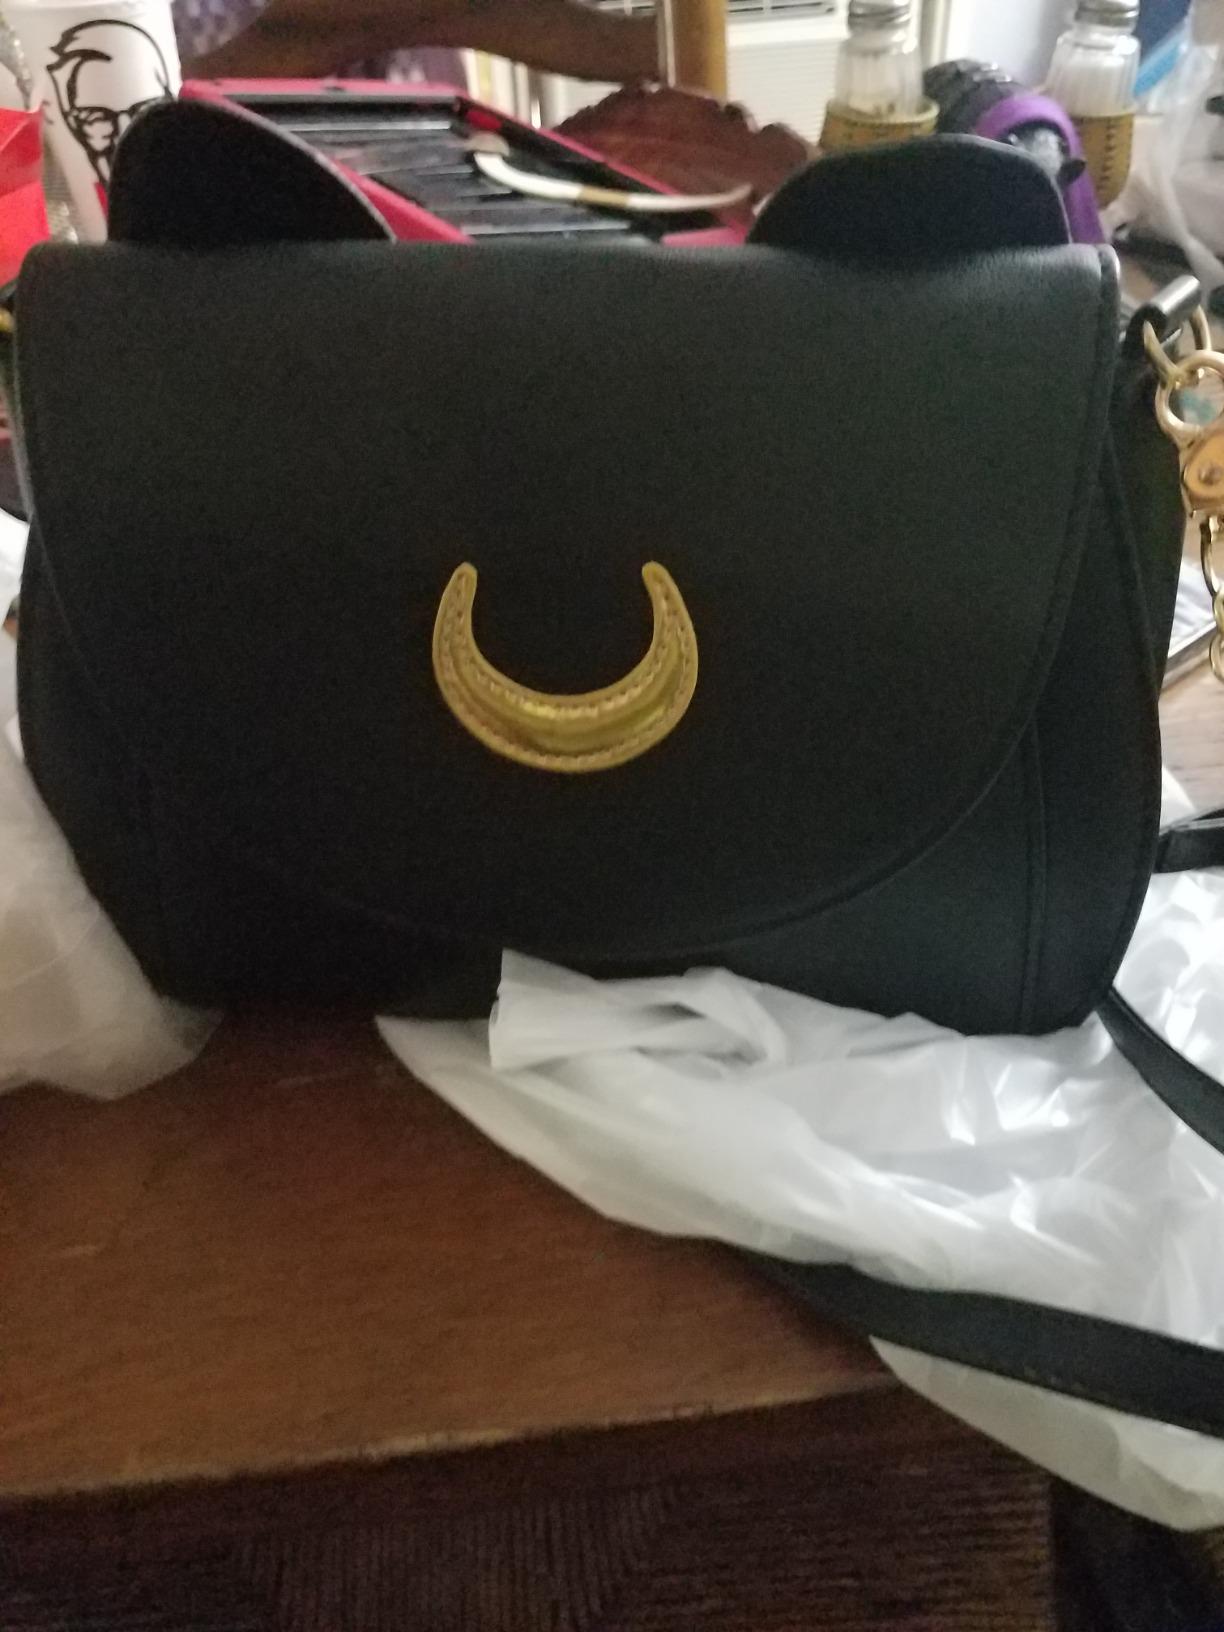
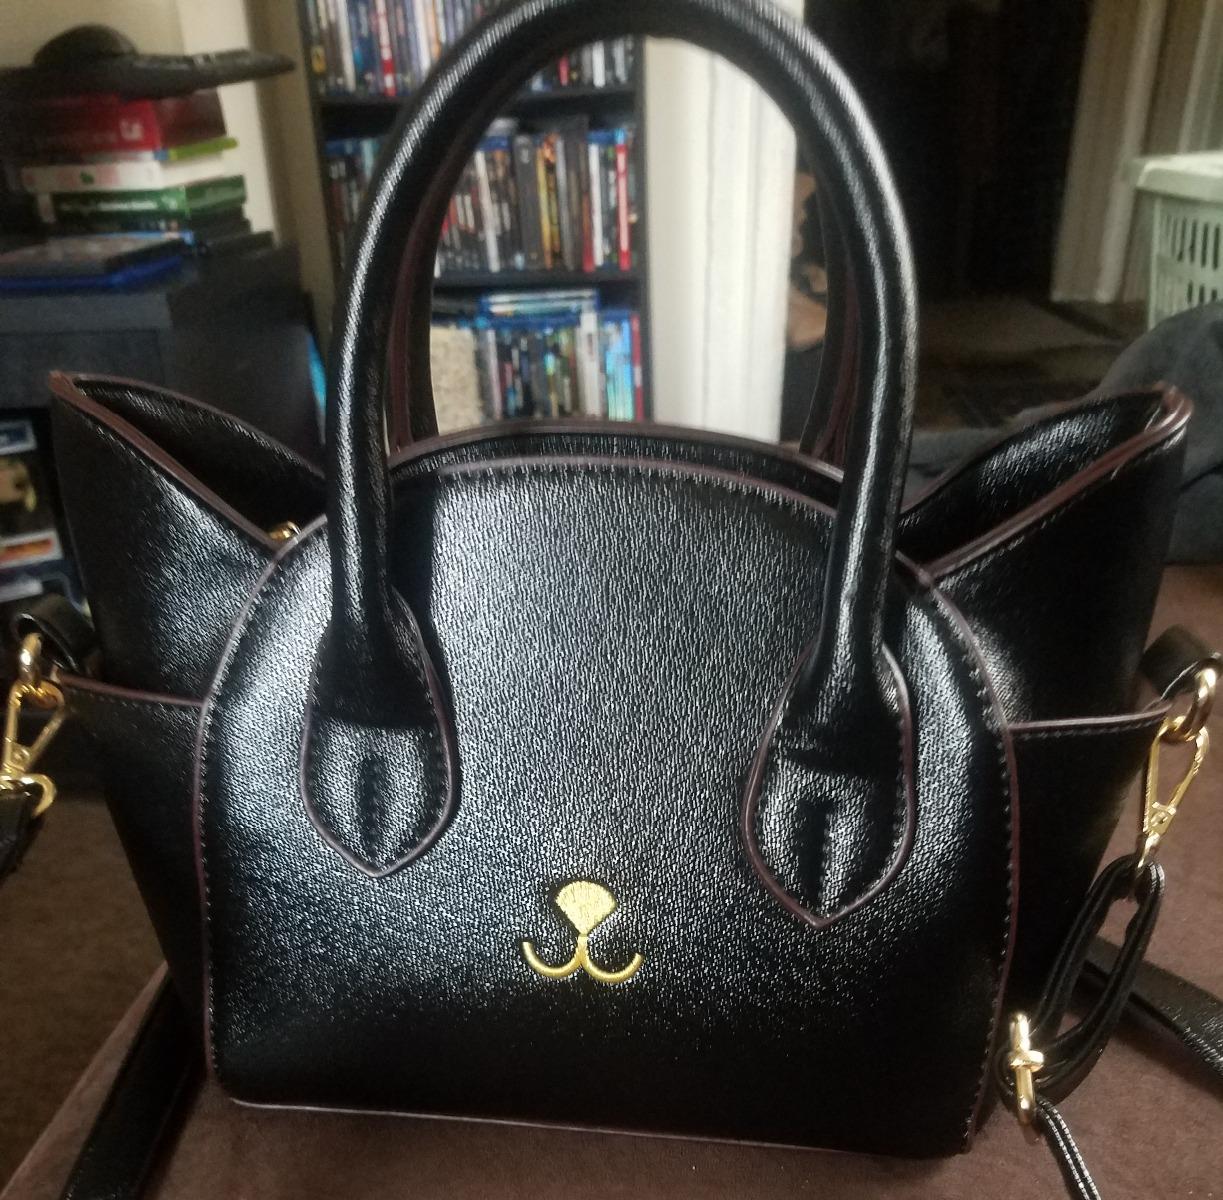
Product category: accessories_handbag
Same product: no